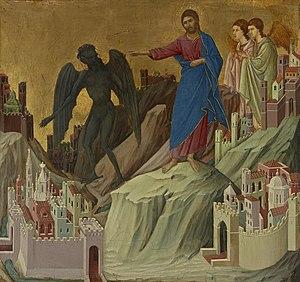
Chronologie des arts plastiques
La tentation du Christ est un épisode de la vie de Jésus de Nazareth, telle que décrite dans les trois Évangiles synoptiques, qui relate le séjour de Jésus au désert et sa tentation par le Diable.